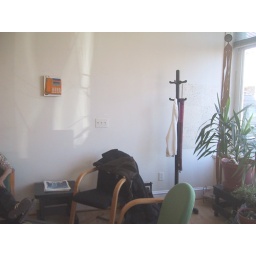
view of one of my paintings from spring 2008 hung in the pine street barbershop